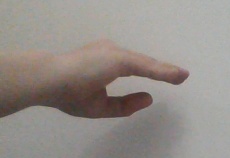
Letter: jeem